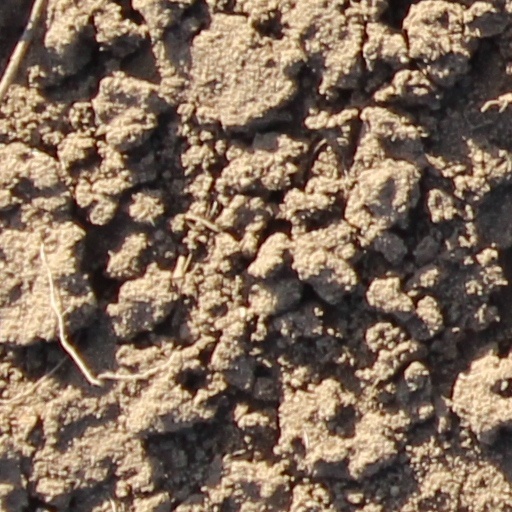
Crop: wheat